Erec and Enide

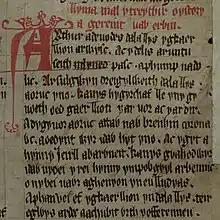
The opening lines of the Welsh language version of "Geraint and Enid" (pre 1382), from the Red Book of Hergest manuscript

Popular in its own day, the poem was translated into several other languages, notably German in Hartmann von Aue's "Erec" and Welsh in "Geraint and Enid", one of the Three Welsh Romances included in the "Mabinogion". Many authors explicitly acknowledge their debt to Chrétien, while others, such as the author of , betray their influence by suspiciously emphatic assurance that they are not plagiarizing. However, these tales are not always precisely true to Chrétien's original poem, such as in "Geraint and Enid," in which Geraint (unlike Erec) suspects Enid of infidelity.